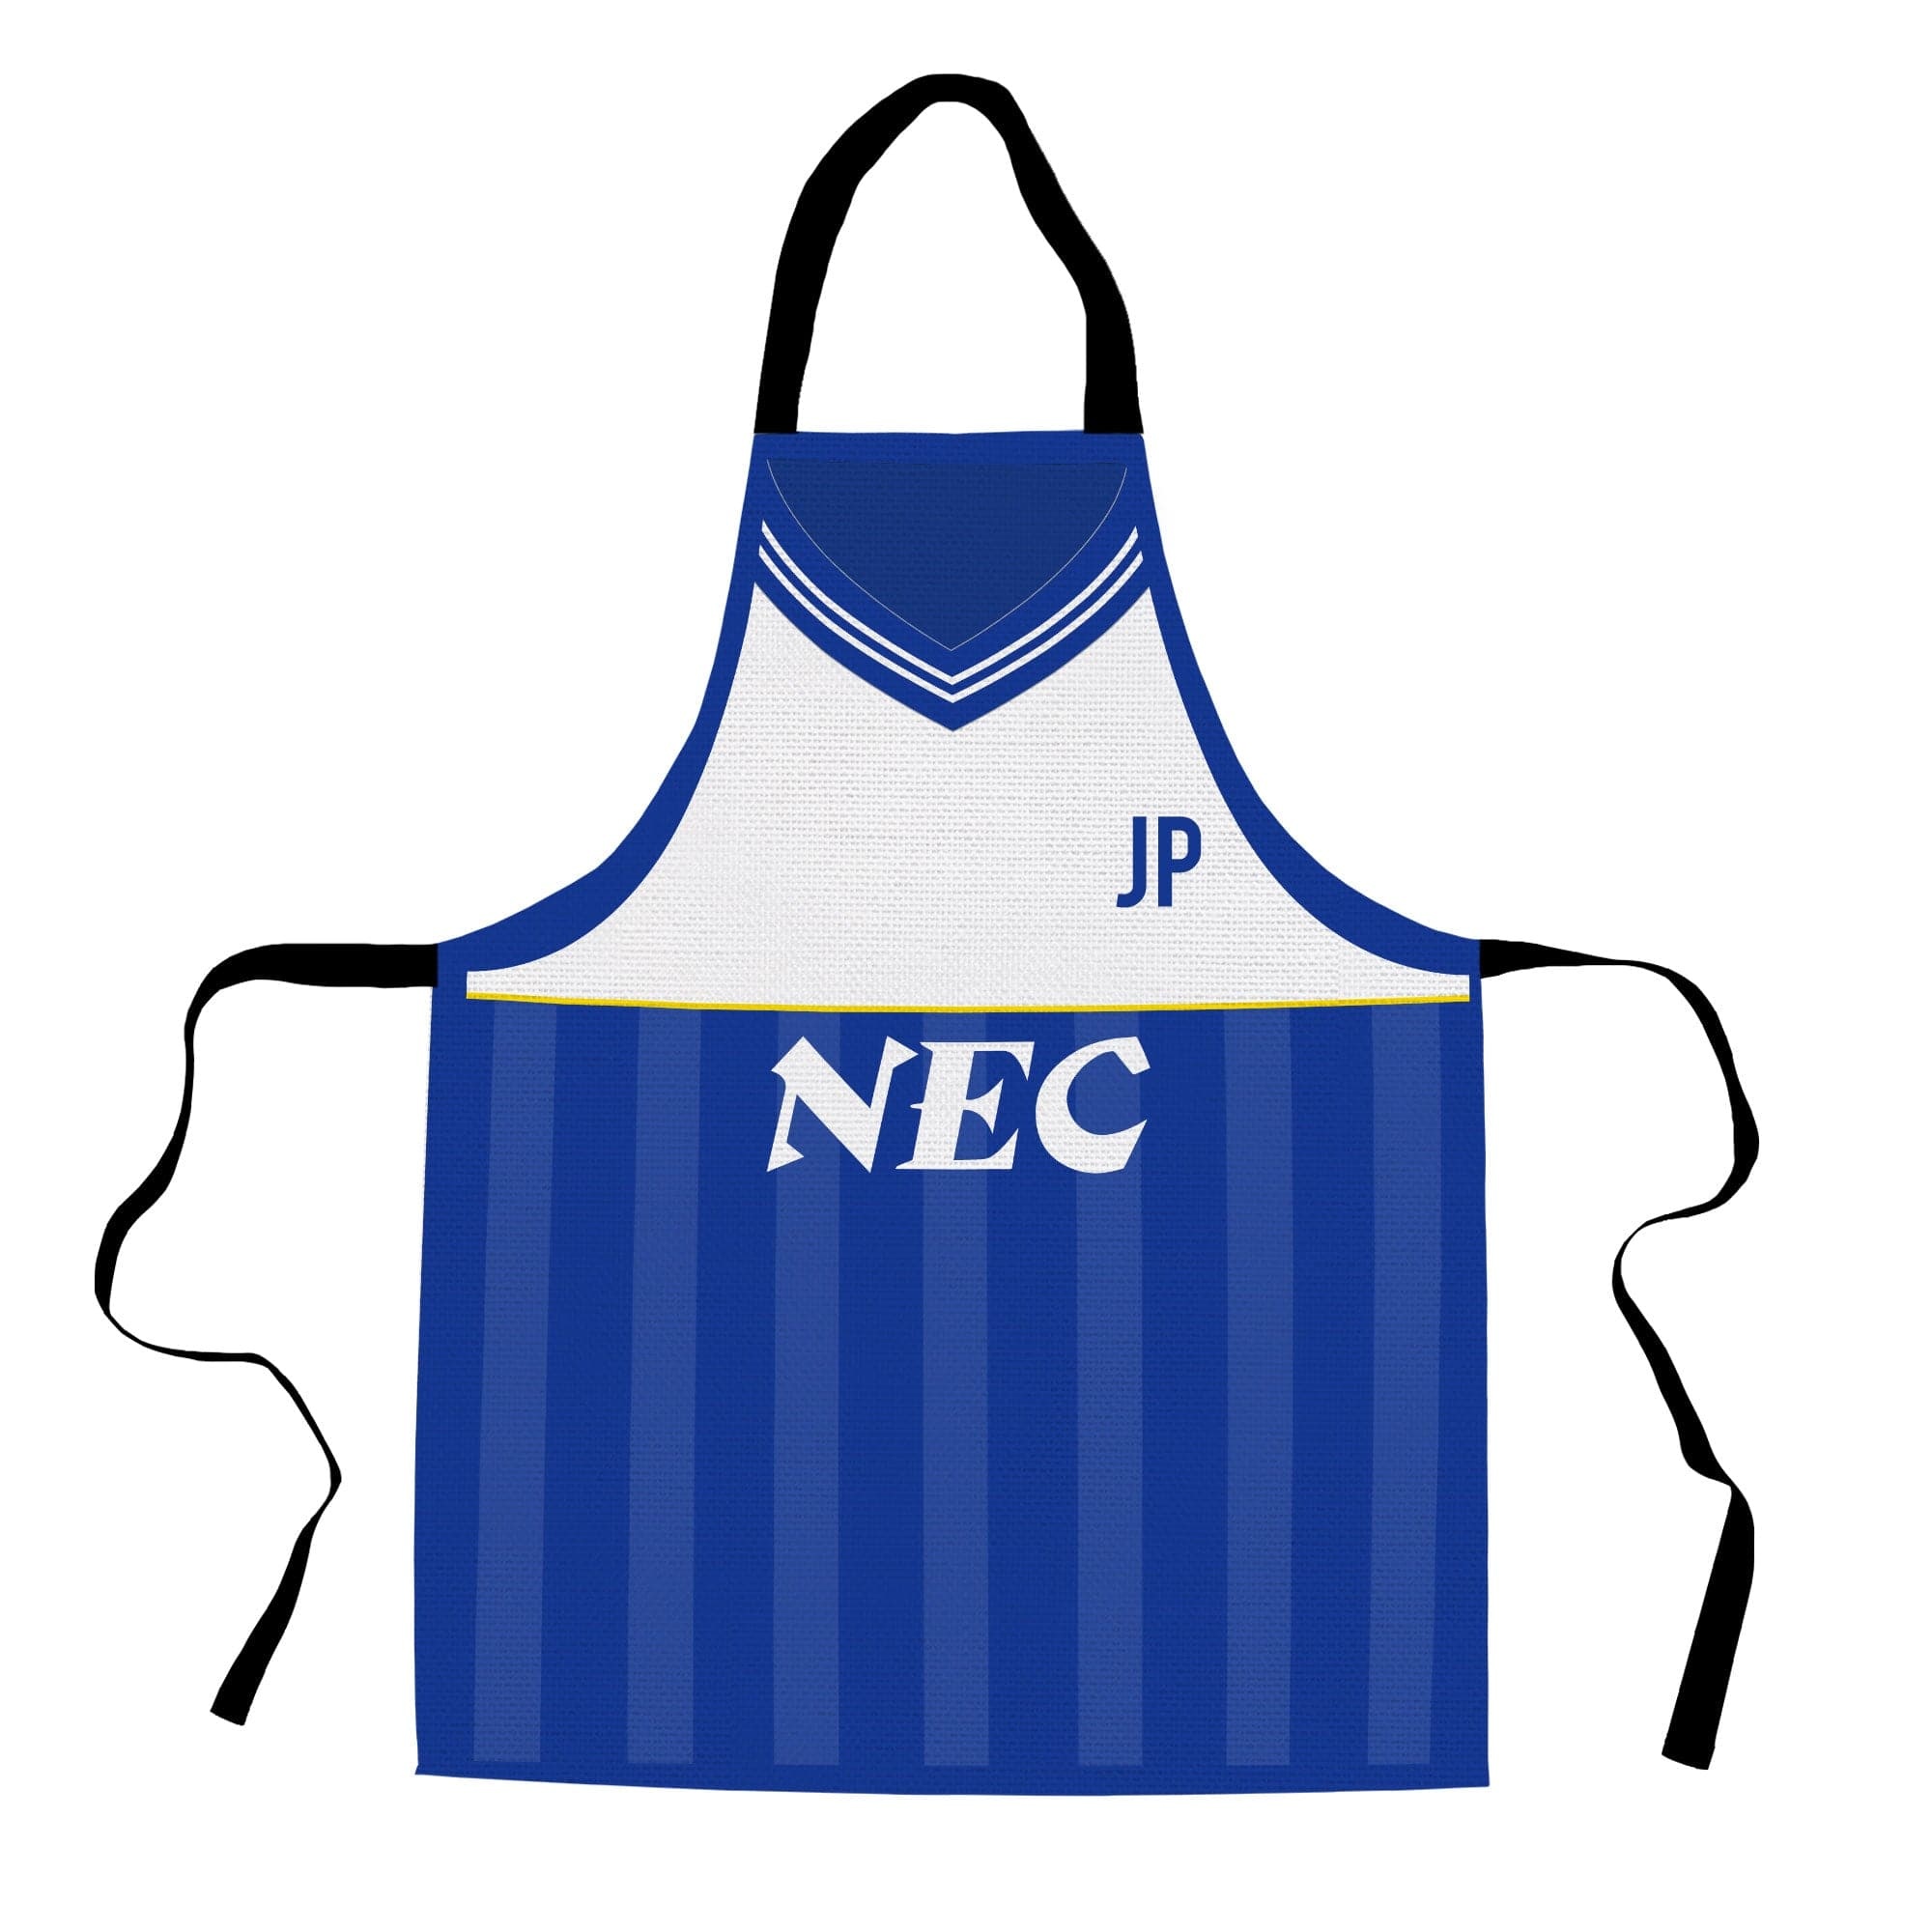
Everton - 1986 Home Shirt - Retro Football Novelty Water-Resistant, Lazer Cut (no fraying) Light Weight Adults Apron
A perfect gift idea for Everton fans. Our personalised retro football aprons are perfect for arts, crafts, decorating, cooking, baking and BBQ’s. At a generous size of approximately 84cm x 61cm, the custom aprons come as one size fits all and are suitable for both males and females. Perfect for any football fan, this custom apron can be personalised to suit any recipient. An amazing gift for a special person! The personalised retro football aprons are finished with a water-resistant coating, resulting in a showerproof effect that will protect you and your clothing from splashing that may occur with any activity. Please note that the colour of the ties on the apron may vary depending on the design chosen – in most cases the adjustable apron straps will be black. Product details: Unisex - 84cm x 61cm Made from durable shower proof material with a water-resistant coating Adjustable tie straps to ensure snug fit Printed with environmentally friendly water-based inks Machine washable, drip dry only Made in Britain Unofficial product inspired by, but not affiliated with any team or brand Please do not use Emoji’s when personalising your order, our software does not support them.
Brand: Retro Sports Factory
Category: Home & Garden > Kitchen & Dining > Kitchen Tools & Utensils > Aprons